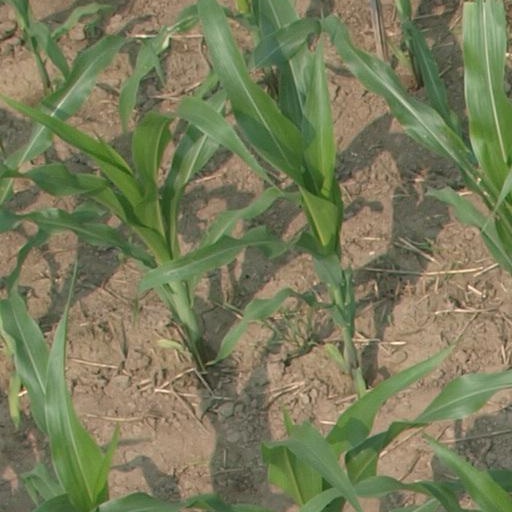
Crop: maize; corn